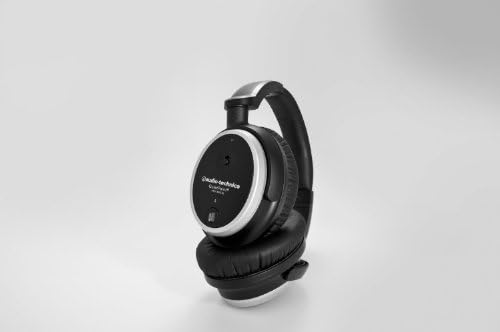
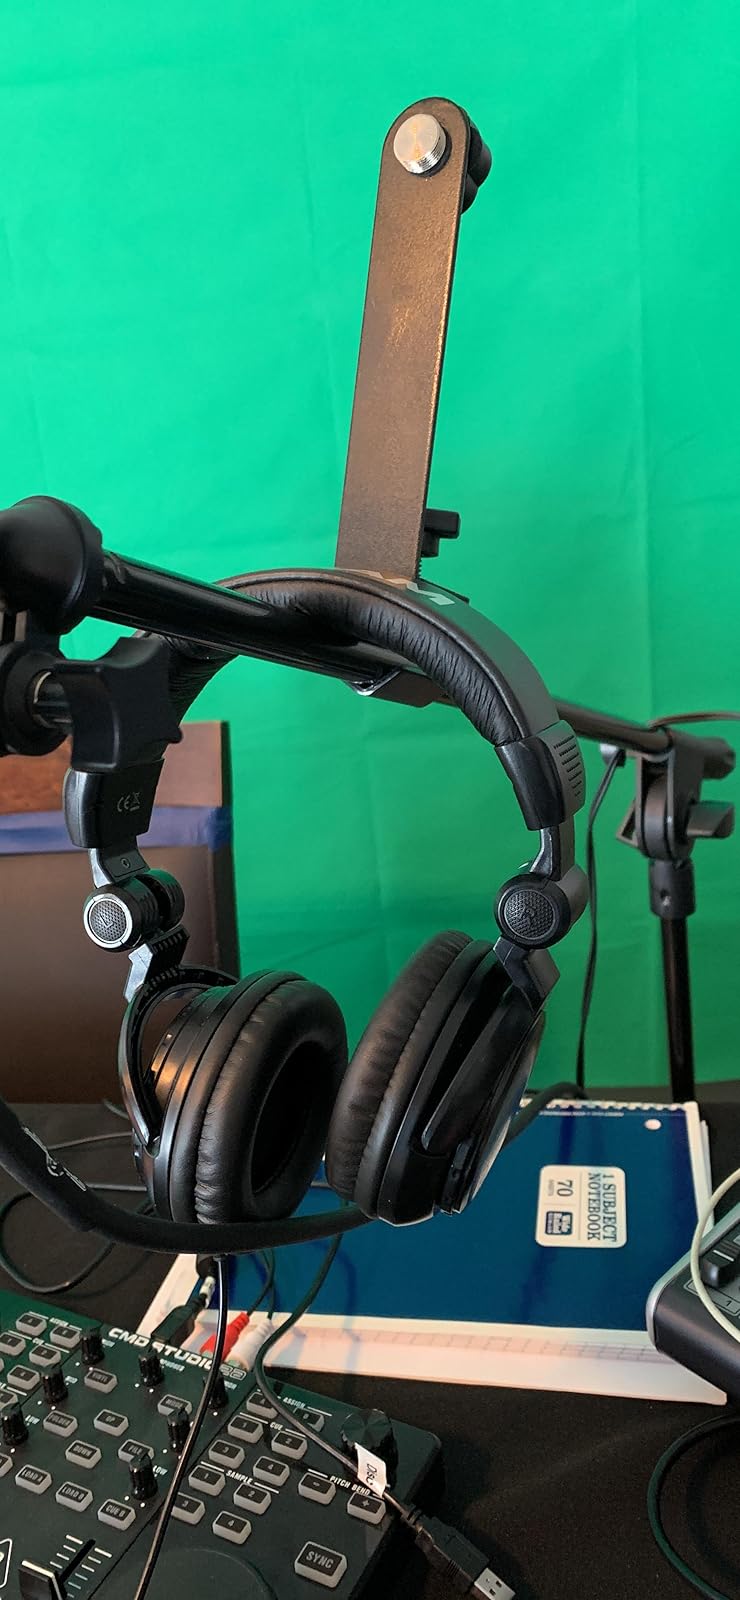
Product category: headphones
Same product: no